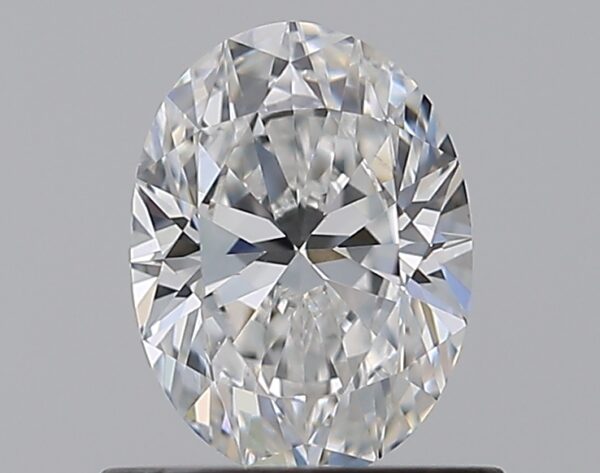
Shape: oval
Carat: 0.7
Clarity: VS2
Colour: E
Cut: EX
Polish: EX
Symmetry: VG
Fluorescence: N
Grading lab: GIA
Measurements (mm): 6.74 x 5.02 x 3.13